Caf1 capsule antigen

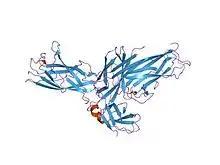
x-ray structure of the ternary caf1m:caf1:caf1 chaperone:subunit:subunit complex

In molecular biology, Caf1 capsule antigen proteins are a family of the F1 capsule antigens Caf1 synthesised by "Yersinia" bacteria. They adopt a structure consisting of seven strands arranged in two beta-sheets, in a Greek-key topology, and mediate targeting of the bacterium to sites of infection.